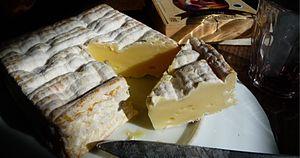
Fromage pont l'évêque (petit) séparé et présenté sur une assiette renversée. A côté, un verre de marque française DURALEX modèle ""picardie"". En arrière plan, l'emballage de bois du fromage."